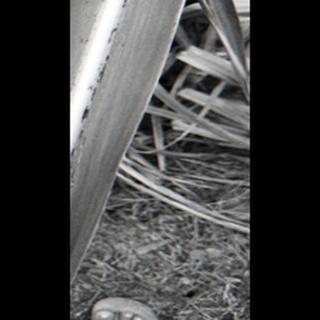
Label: sugarcane_rust